Armenians in Turkey

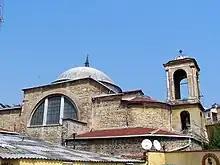
Surp Krikor Lusavoriç Kilisesi (St. Gregory The Enlightener Church) in Kuzguncuk, Üsküdar, Istanbul.

The wealth tax known as Varlık Vergisi, a Turkish tax levied on the non-Muslim citizens of Turkey by a law enacted on November 11, 1942, with the stated aim of raising funds for the country's defense in case of an eventual entry into World War II had devastating effect on the ethnic minorities of Turkey, and most importantly the Armenian community. The law came under harsh criticism, as property holders had to sell a lot of their assets at greatly deflated prices or such assets were confiscated by the authorities. The unpopular law was abolished on March 15, 1944.